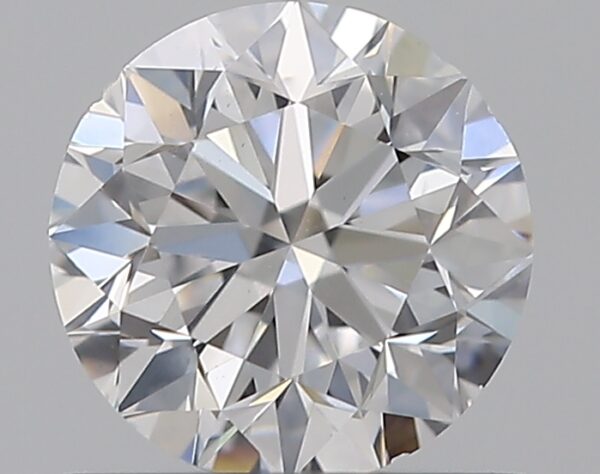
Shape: round
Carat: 0.7
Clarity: SI1
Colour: D
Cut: VG
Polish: EX
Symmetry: VG
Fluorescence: N
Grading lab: GIA
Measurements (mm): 5.53 x 5.56 x 3.57